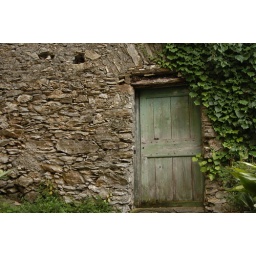
The peculiar green door in the wall 2